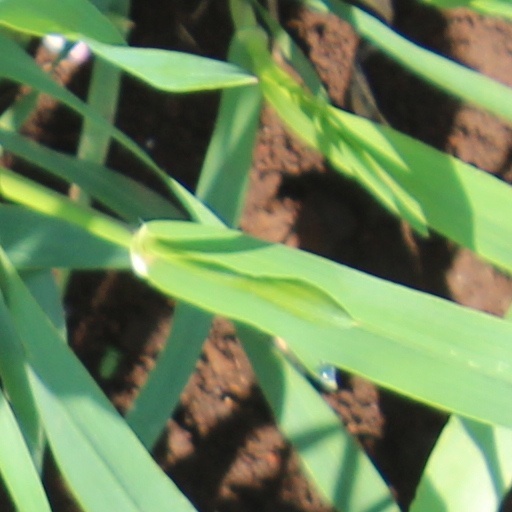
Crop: wheat